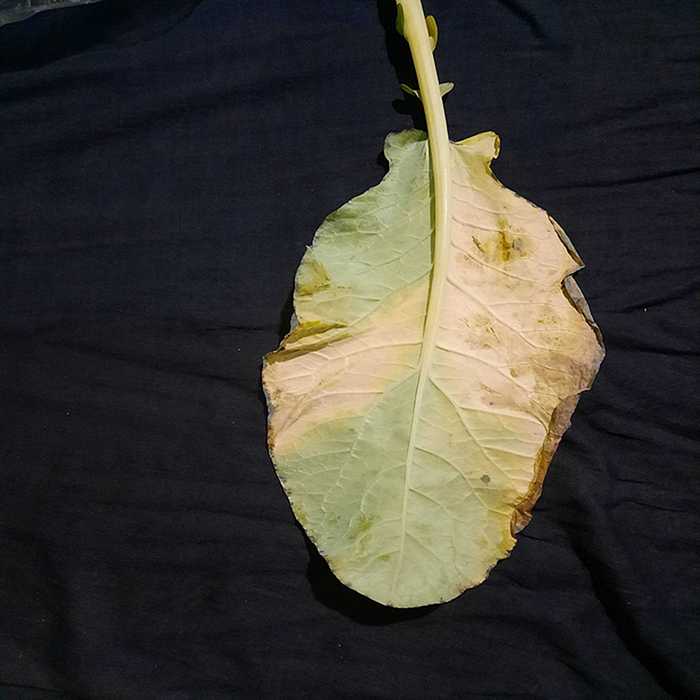
Plant: Cauliflower
Label: Black Rot